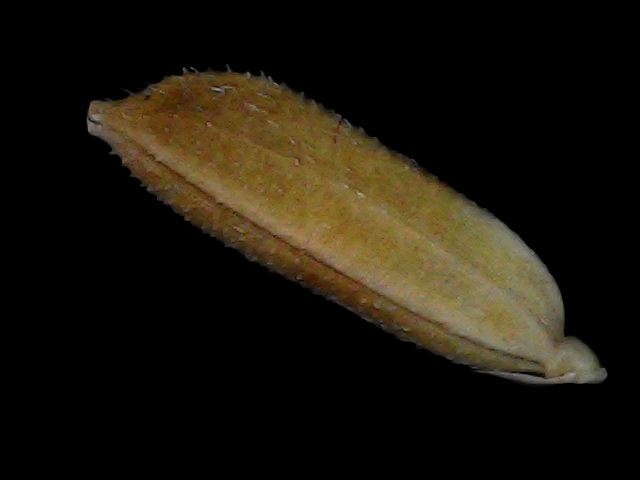
Rice variety: Bd56